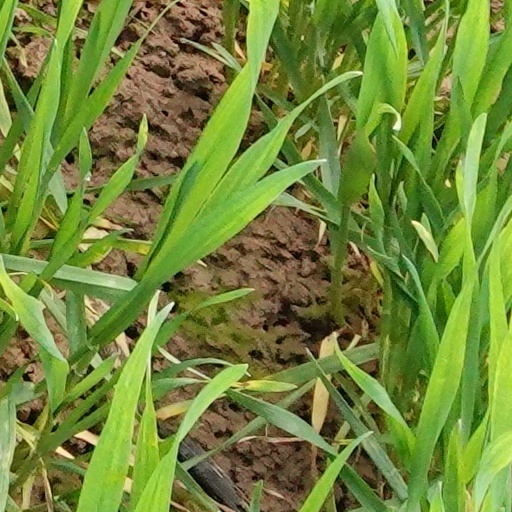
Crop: wheat